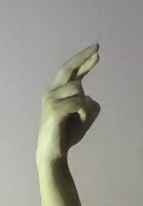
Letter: zay